Jean-Pierre Dionnet

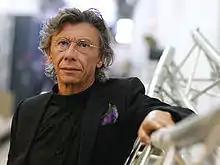
Jean-Pierre Dionnet

Jean-Pierre Dionnet (born 25 November 1947) is a French comics writer and TV presenter. He has also worked as an editor-in-chief (in "Métal Hurlant"), journalist, editor, film producer/distributor, and blogger.